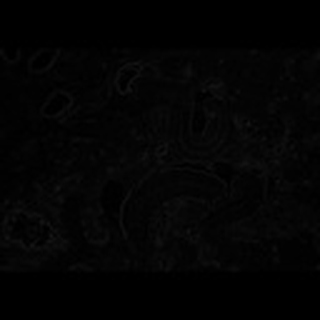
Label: cotton_army_worm